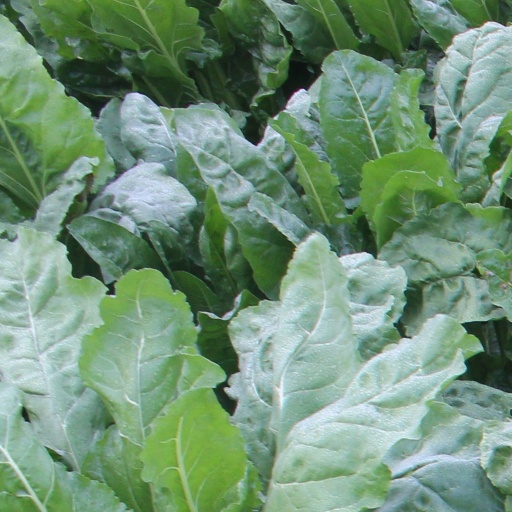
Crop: sugar beet